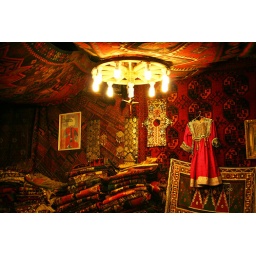
A girls dress hanging on the wall in a carpet shop.